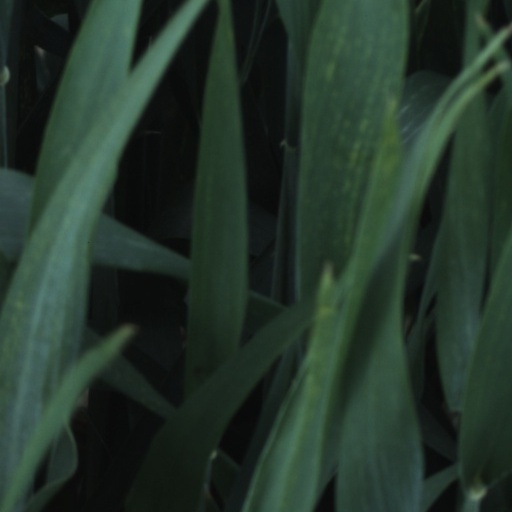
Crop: wheat